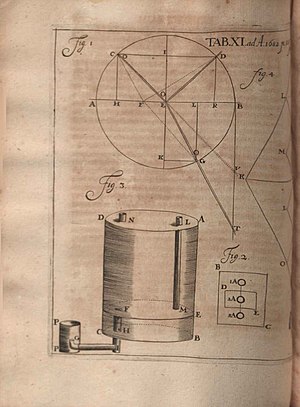
Robert Boyle / Gerning som forsker
Illustration af Excerptum ex collectionibus philosophicis anglicis ... novum genus lampadis à Rob. Boyle ... udgivet i Acta Eruditorum, 1682
Robert Boyle var en irsk-engelsk filosof, kemiker og fysiker. Han er mest kendt for at have fremsat Boyles lov. Selvom hans kemiske forskning havde rod i alkymien, regnes han ofte for den første moderne kemiker.